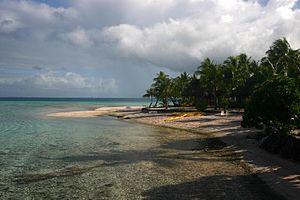
Tikehau, archipel des Tuamotus